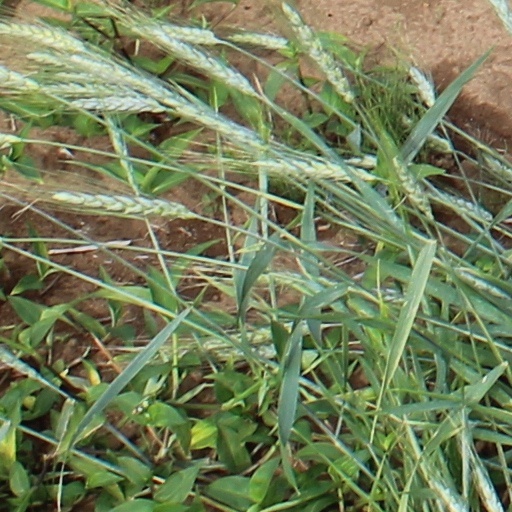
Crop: wheat